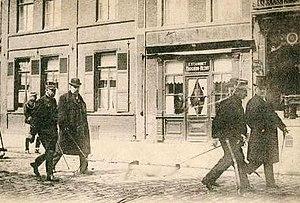
Clemenceau se rends la gare de Lens à Pied vers la maison du peuple
La maison du peuple de Lens' était située rue de Paris. Aujourd'hui au 63, rue René Lanoy de Lens. Elle fut le lieu d’expressions puissantes des mineurs et le lieu d'opposition entre le vieux syndicat d'Émile Basly, député, Franc-maçon et du jeune syndicat de Benoît Broutchoux, anarcho-syndicaliste.